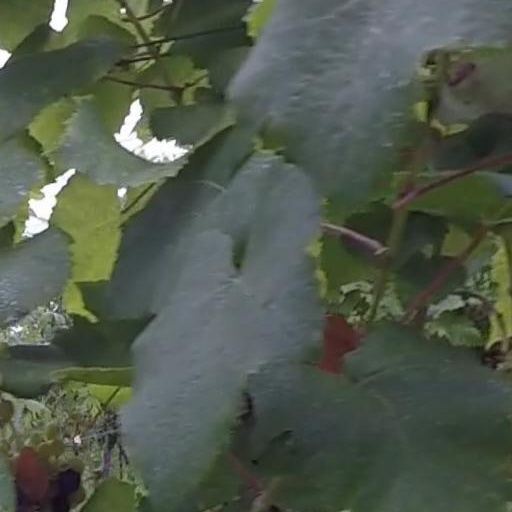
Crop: grape